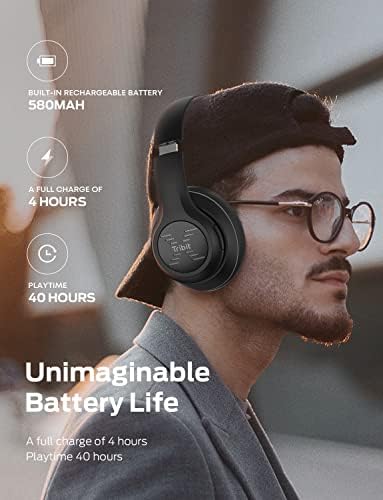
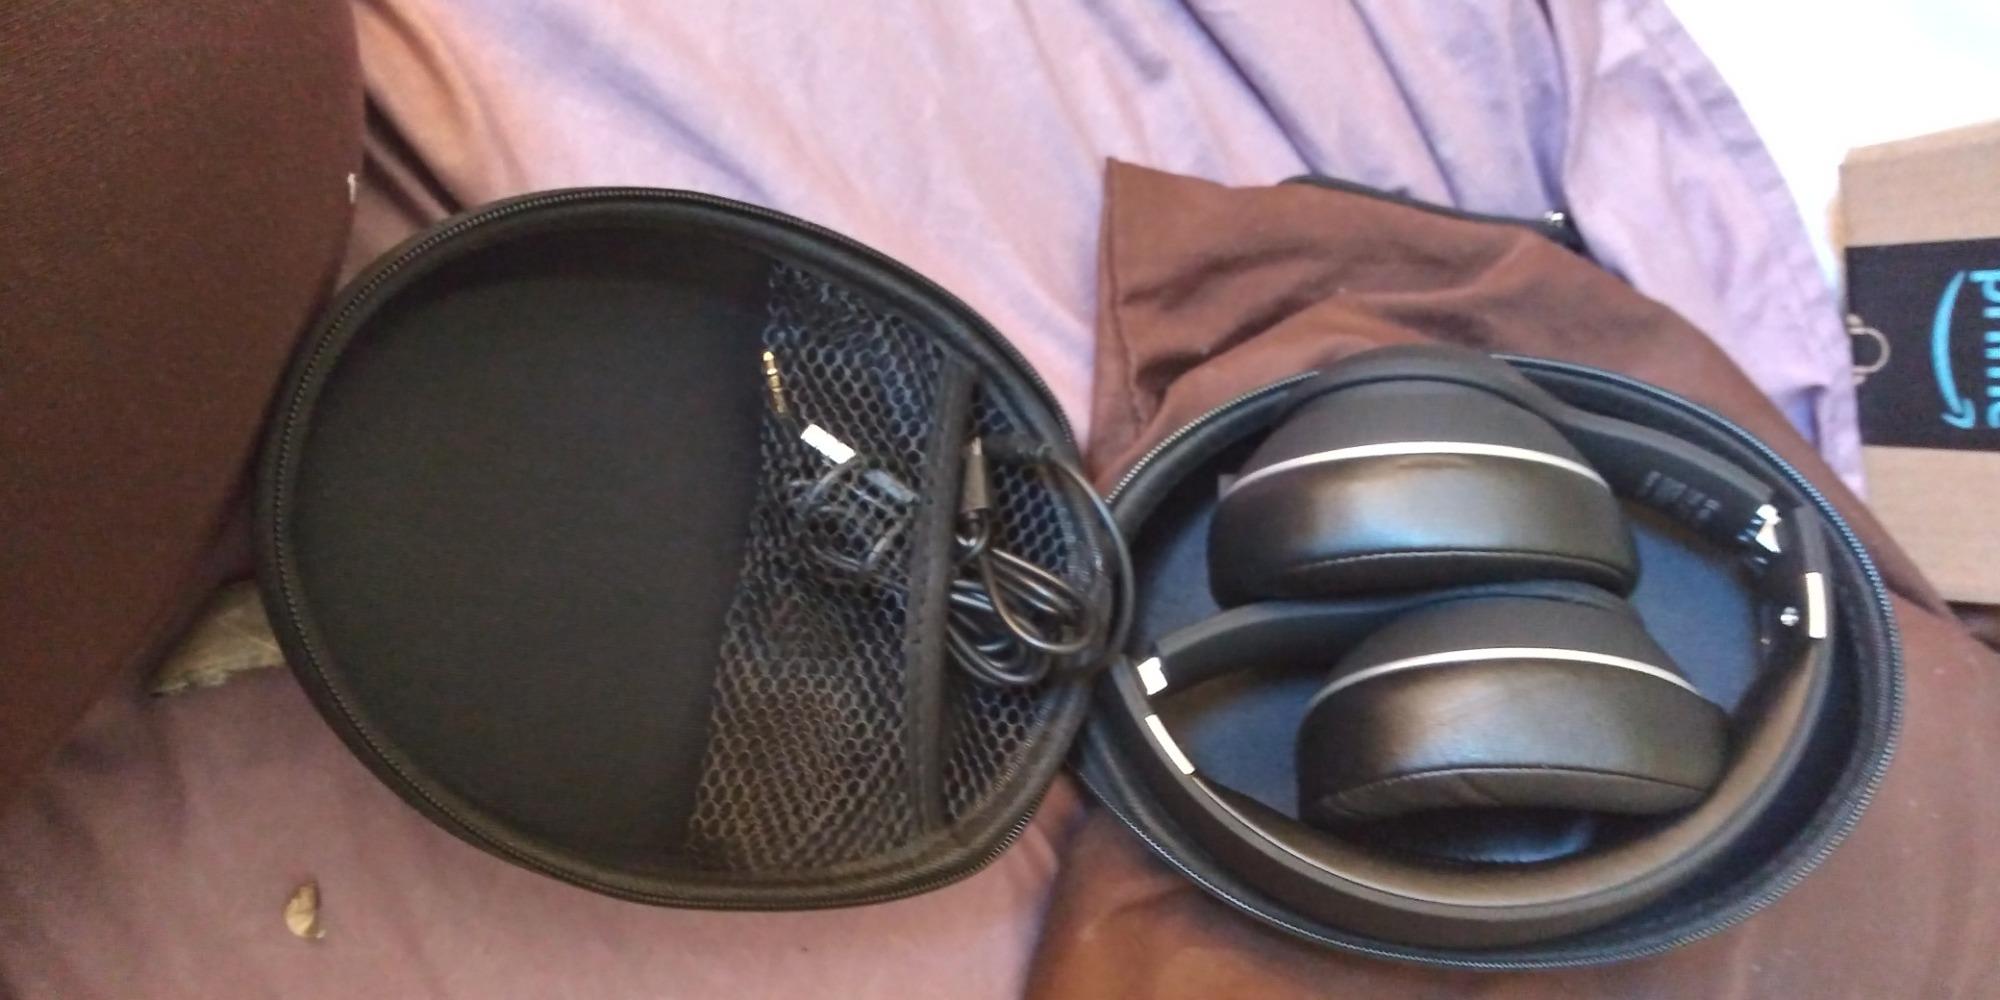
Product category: headphones
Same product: yes